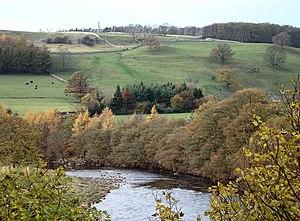
Le Swaledale est une région du Yorkshire du Nord, en Angleterre, qui correspond à la vallée de la rivière Swale. Elle fait partie des Yorkshire Dales. Elle est bordée à l'ouest par le Nine Standards Rigg et à l'est par la ville de Richmond.